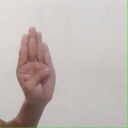
अक्षर: ब